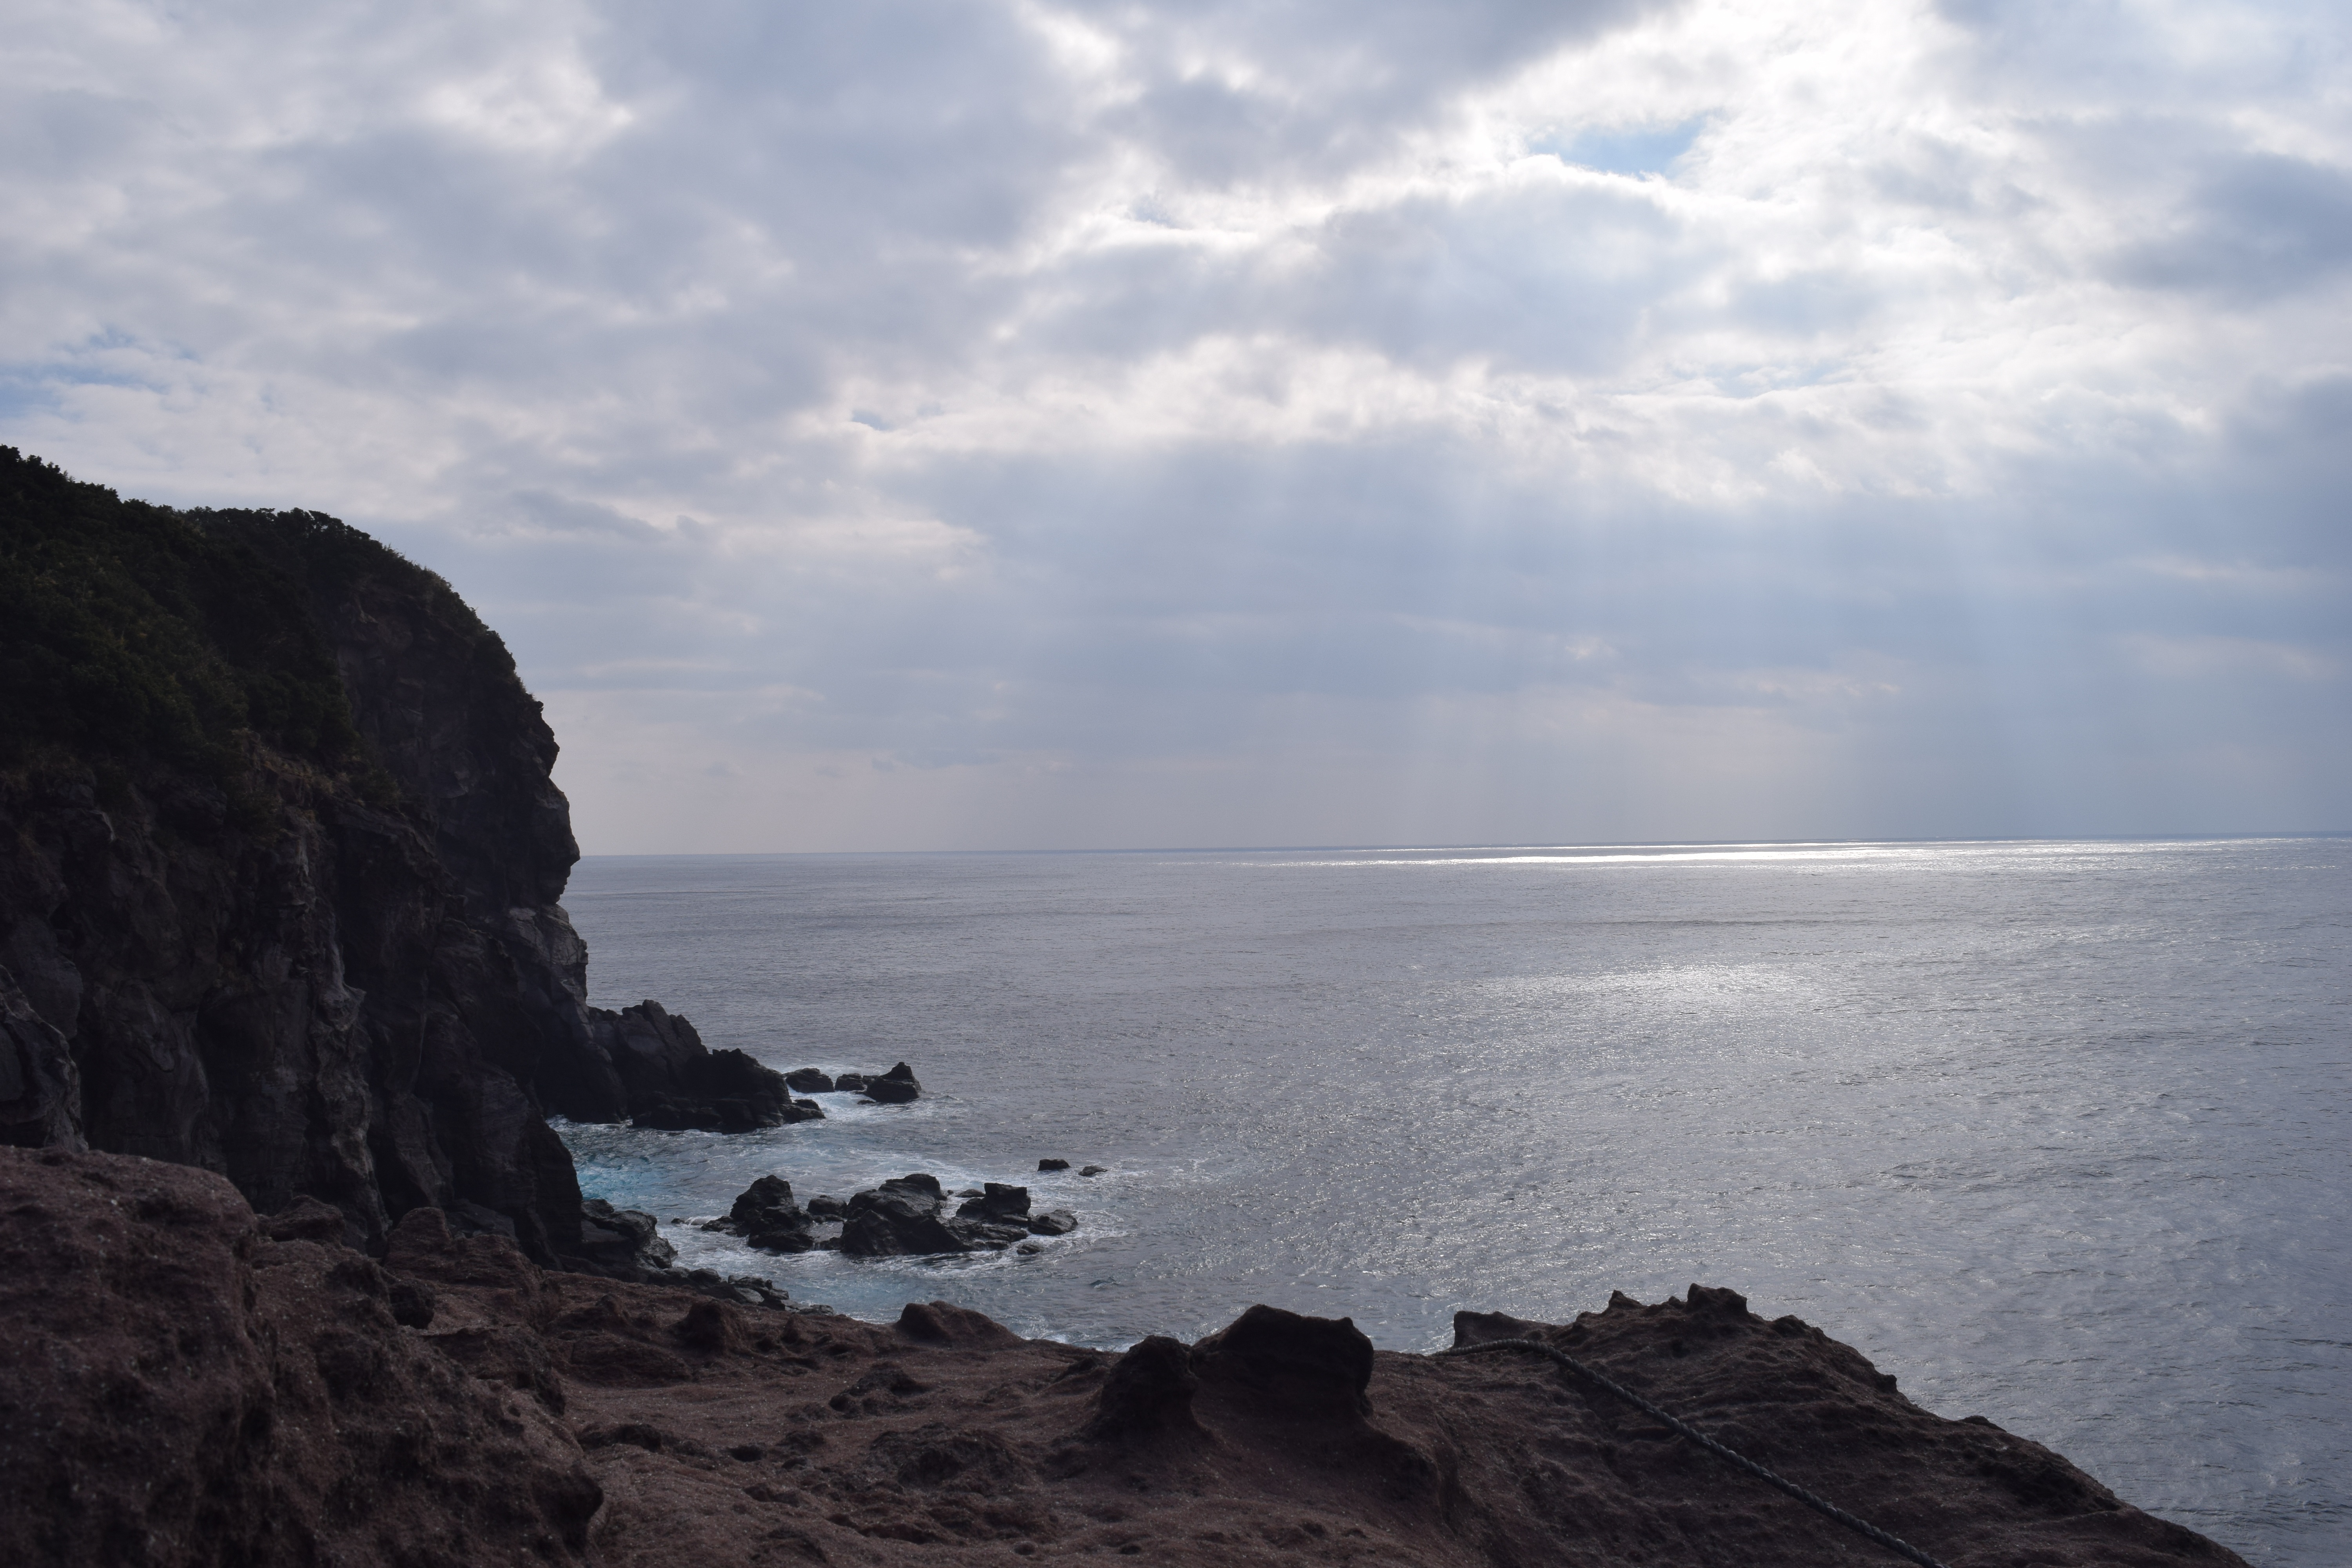
beach, sea, coast, rock, ocean, horizon, cloud, sky, sunshine, shore, wave, cliff, dusk, cove, bay, terrain, material, body of water, cape, wind wave